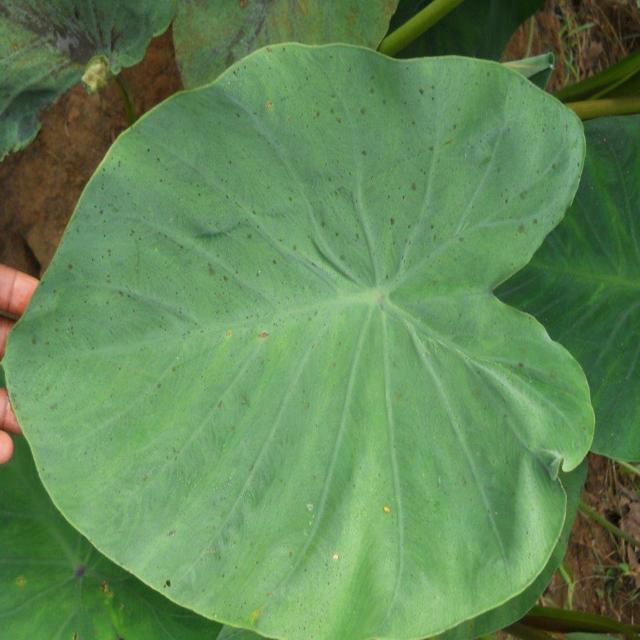
Label: Healthy